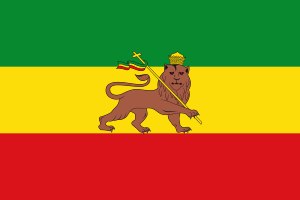
Løven af Judas stamme / Etiopien
Etiopiens flag indtil 1974
Løven af Judas stamme er et af de mest udbredte jødisk symboler som traditionelt betragtes som et symbol for den israelittiske Judas stamme. Den afbilledes typisk som en stolt stående løve, gerne oprejst på bagbenene eller med et flag eller banner i en løftet fod. Ifølge Toraen består Judas stamme af efterkommerne af Juda, Jakobs fjerde søn. Forbindelsen mellem Juda og løven findes i velsignelsen som Jakob giver Juda i Første Mosebog. Løven bruges i Jerusalems byvåben. Byen var hovedstad i Kongeriget Juda i oldtiden.